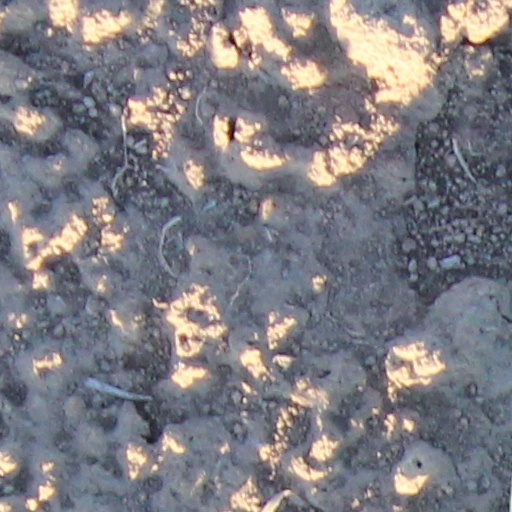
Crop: wheat